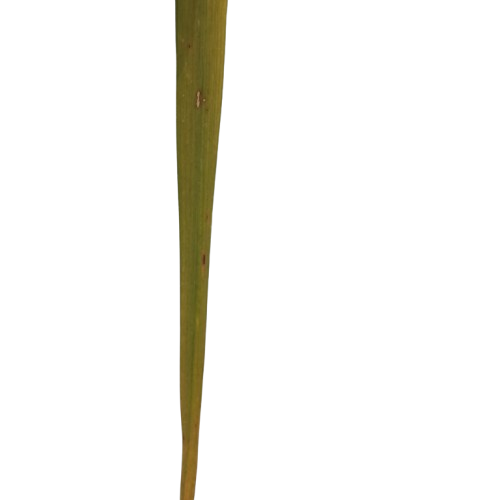
Label: Rice Tungro